Qays Abd al-Hussein al-Yasiri

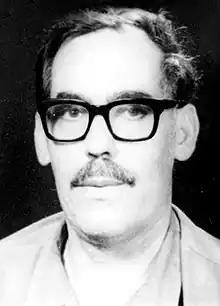
Qays al-Yasiri, 1970s

Qays Abd al-Hussein al-Yasiri (1941 – 26 May 2019) was an Iraqi media historian, academic and poet, best known for his studies on early Iraqi mass media. He graduated from the universities of Baghdad in 1972, Cairo in 1976 and Warsaw in 1986. In his professional career, he moved between several jobs, as he worked as journalist, media official and assistant professor. His only poetry collection published in 1970. He left several books about media and wrote various essays. Al-Yasiri died at the age of 78 in Baghdad.